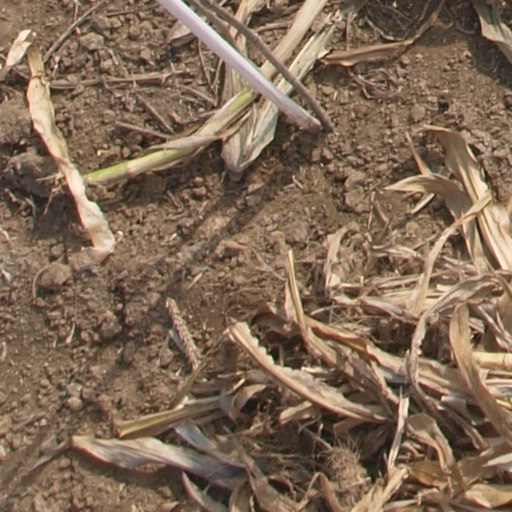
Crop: maize; corn